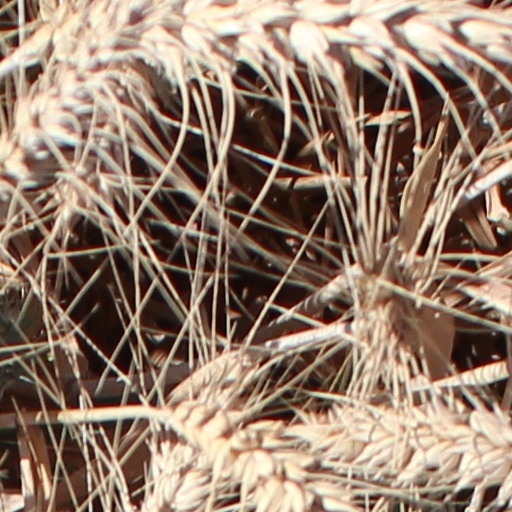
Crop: wheat